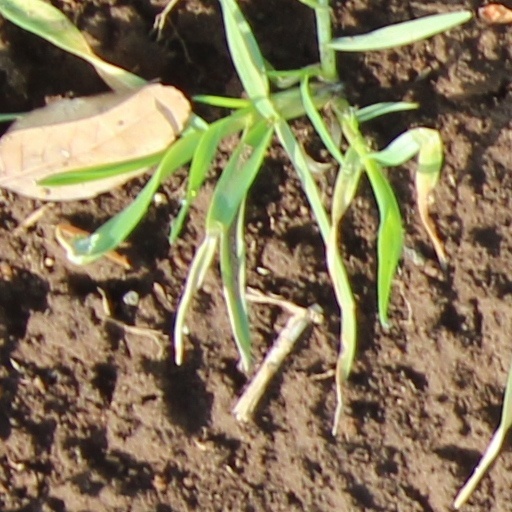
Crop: wheat